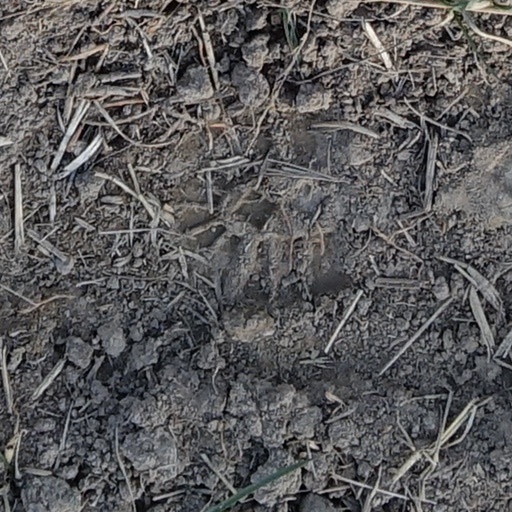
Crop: wheat